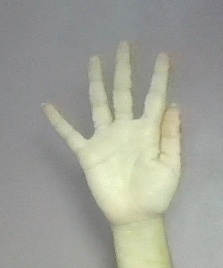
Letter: sheen